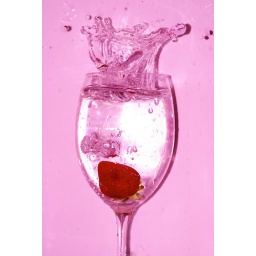
Strawberry in pink water